33rd Alabama Infantry Regiment

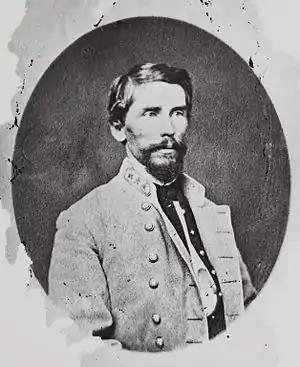
Maj. Gen. Patrick Cleburne, the "Stonewall of the West," in whose division the 33rd fought from Murfreesboro to Franklin

Private Matthews reported that when the battle first commenced, haze had obscured the field so much that visibility was limited to about fifty feet. He reported that during the initial charge, the Federals abandoned their "breakfast[s] on the fire," together with tents, wagons, knapsacks, foodstuffs and other supplies. Blaming "inferior powder" for causing many of their Enfield rifles to fail at Perryville and now here, he indicates that most of his comrades threw away those weapons in favor of Federal Springfield Model 1861 rifles they found on the battlefield. Matthews equally writes that many soldiers were trading in their original-issue cedar canteens (from their Ft. McRee days) for the "cloth covered, block tin oval shaped Yankee canteen[s]" they found. Federal blankets, shelter halves, hats (which Matthews described as "good") and overcoats were also prized by the 33rd Alabama—those who could not find them on the field, would purchase them from others who had extras.